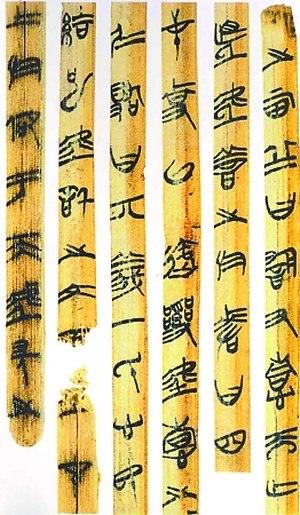
Les lamelles de bambou étaient, avec celles en bois, les principaux supports pour les documents en Chine avant l'introduction généralisée du papier au cours des deux premiers siècles de notre ère. Les bandes de bambou longues et étroites portent généralement une seule colonne de texte écrit au pinceau, en caractères chinois. Pour les textes plus longs, les lamelles sont reliées l'une à l'autre avec du fil. Chaque lamelle a généralement la longueur d'une baguette et deux fois sa largeur.